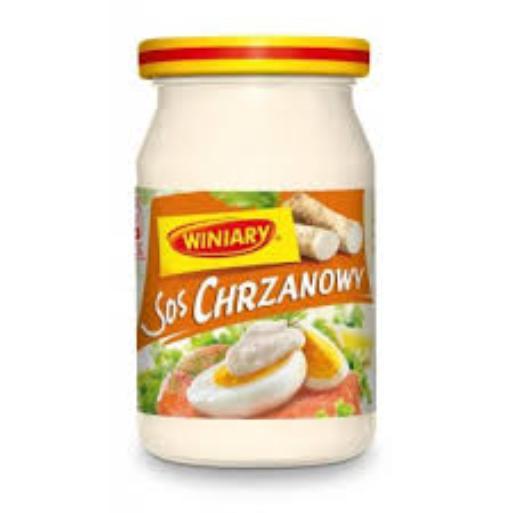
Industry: Food